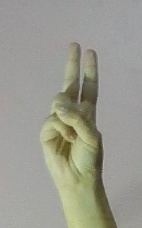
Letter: taa